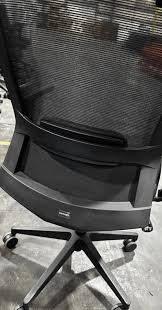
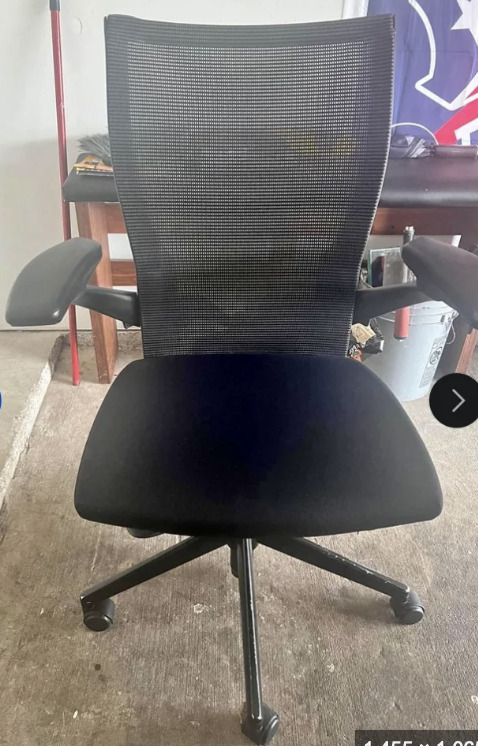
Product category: items_chair
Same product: no